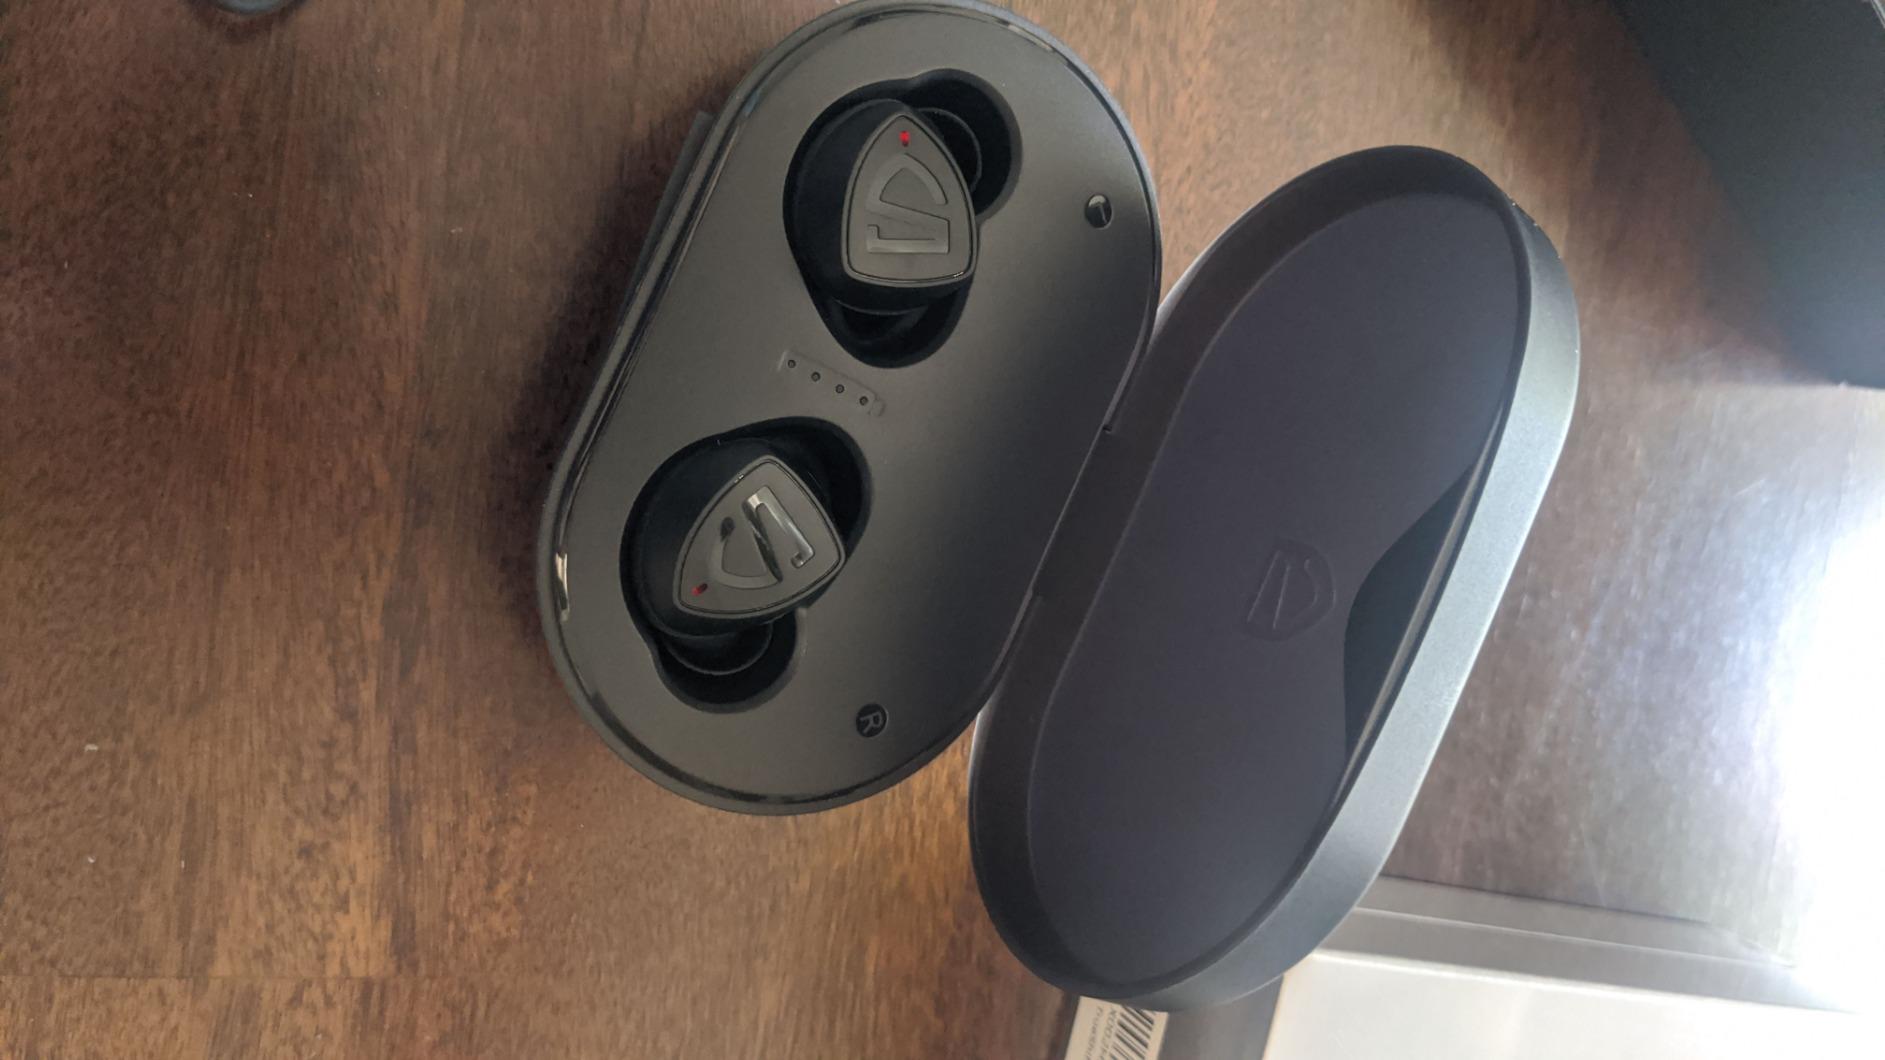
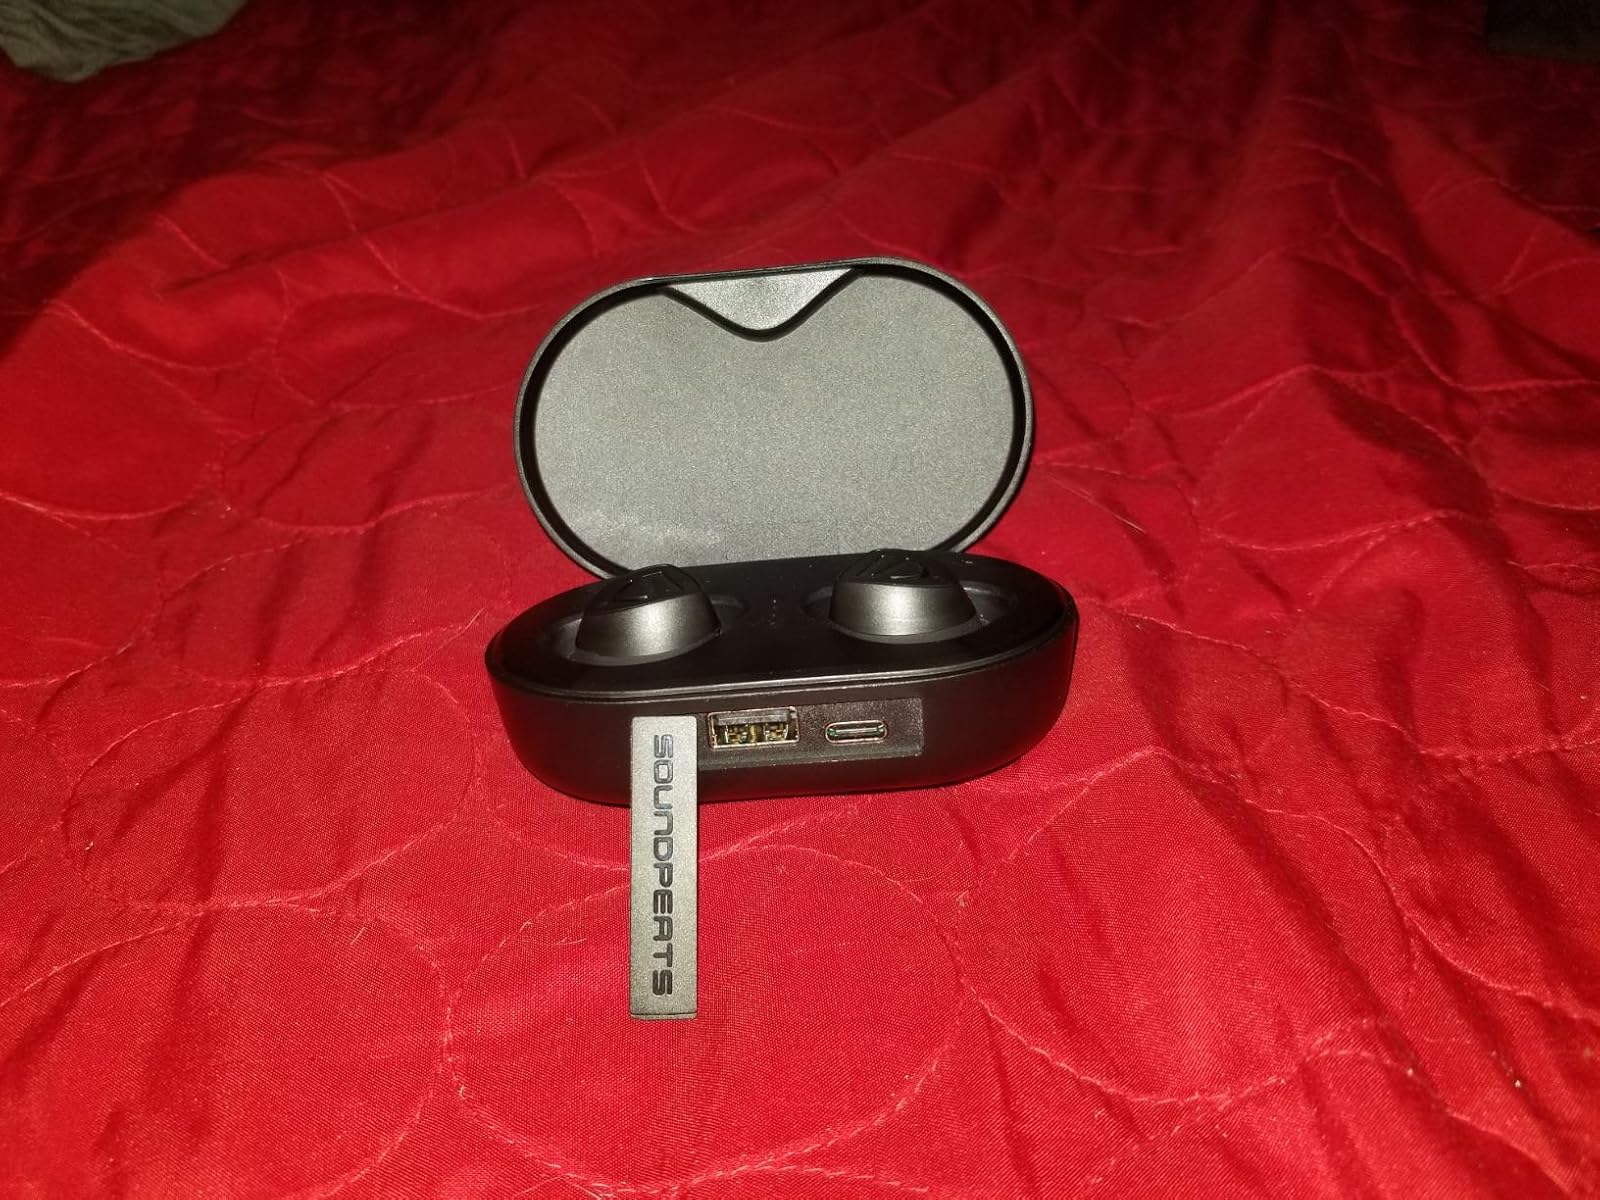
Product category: earbuds
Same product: yes